Hibria

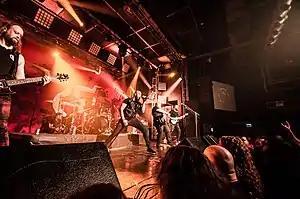
HIBRIA live in Porto Alegre, December 2019, at Bar Opinião

HIBRIA is a Brazilian power metal band, known for their technicality and speed. The band cites influences from traditional metal bands such as Iron Maiden and Judas Priest, thrash bands such as Metallica and Megadeth, and progressive bands such as Dream Theater.